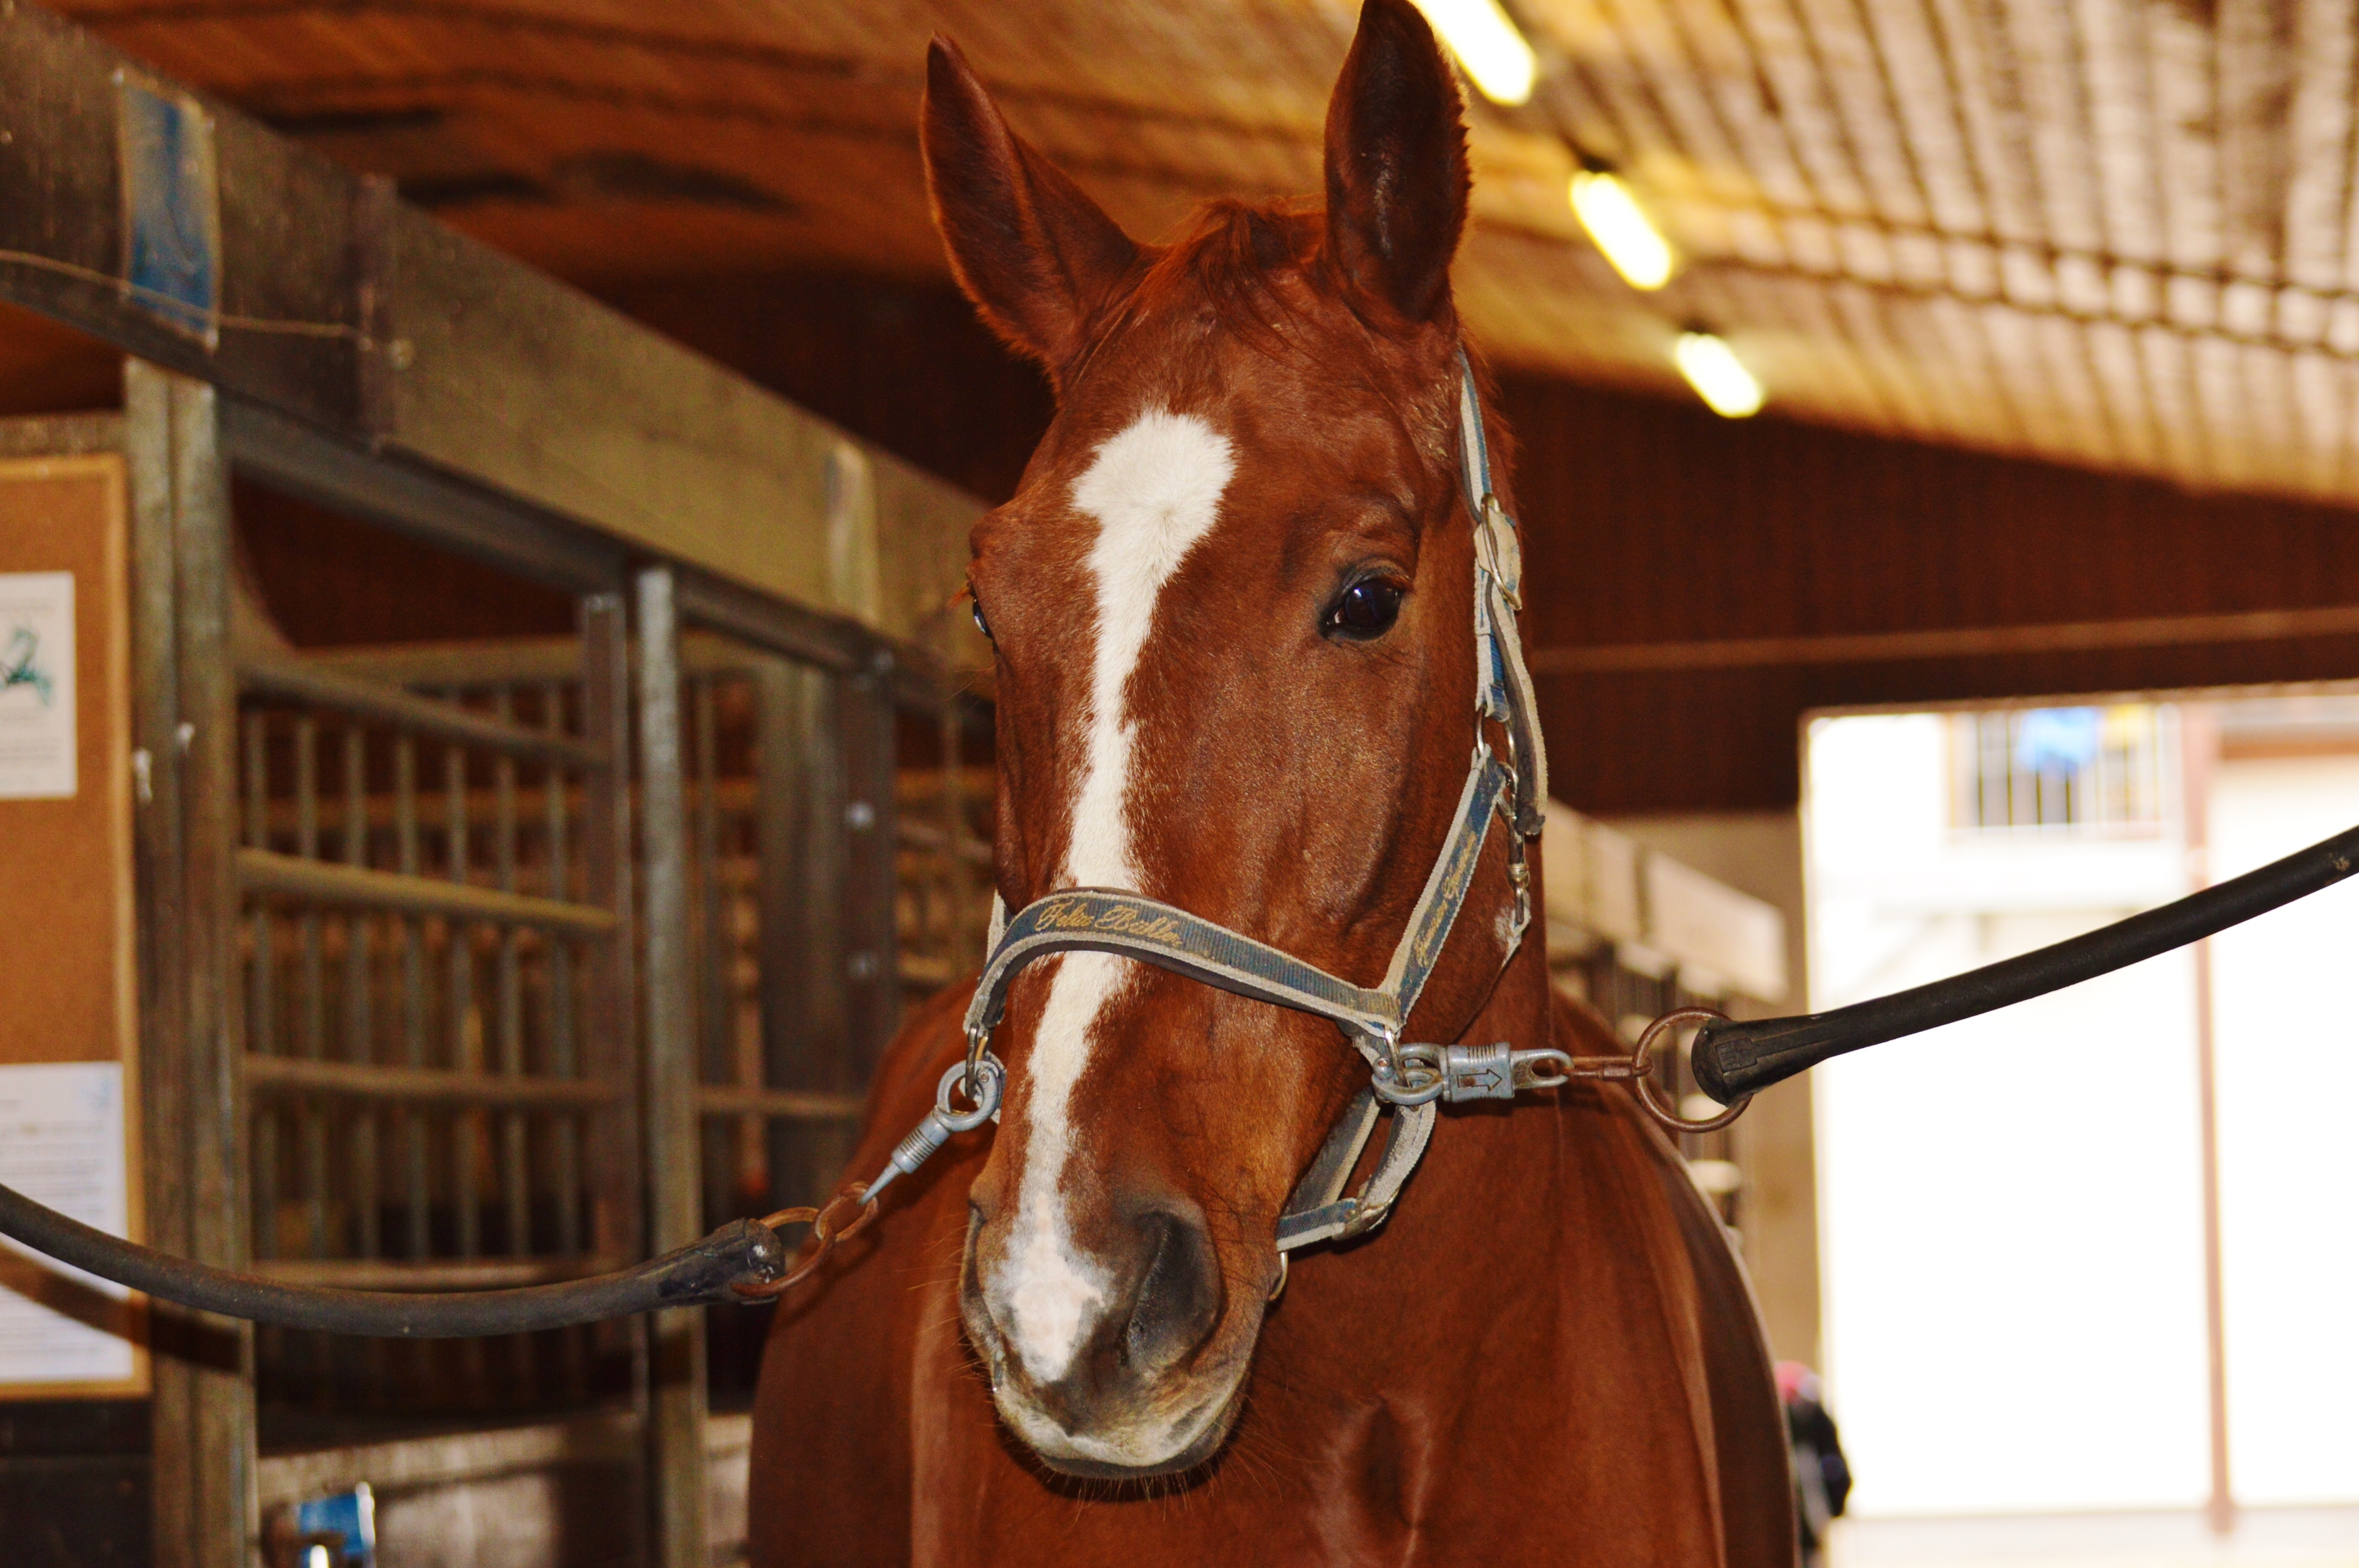
animal, horse, brown, rein, mammal, stallion, mane, ride, bridle, mare, halter, reiterhof, pack animal, horse stable, horse like mammal, horse harness, horse tack